Matt Ryan (American football)

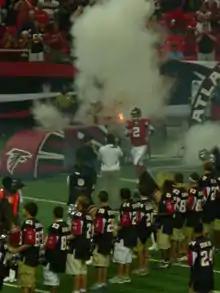
Ryan being introduced before the Falcons' 2009 regular season opener on September 13

Ryan was voted by his teammates as Offensive Captain alongside offensive lineman Todd McClure at the end of the 2008 season.